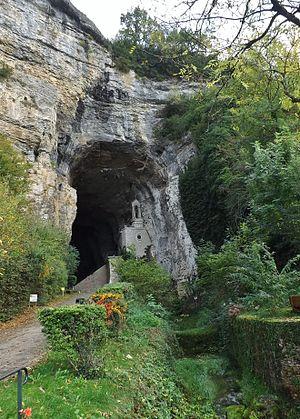
Vue de l'entrée des grottes de la Balme, sur la commune de La Balme-les-Grottes en Isère.
La Balme-les-Grottes est une commune française située dans le département de l'Isère, en région Auvergne-Rhône-Alpes.
Les Congrès préhistoriques de France sont des congrès de Pré- et Protohistoire fondés en 1904 par la Société préhistorique française. Ils sont organisés par cette société savante depuis 1905. Établies avec une périodicité annuelle lors de leur création, les sessions des congrès ont été en moyenne espacées de quatre ans du milieu des années 1910 jusqu'au milieu des années 2010.
Les sept merveilles du Dauphiné sont des curiosités naturelles de la géologie alpine ou des constructions anciennes marquantes. Toutes sont situées dans le département français de l'Isère, issu en 1790 de l'ancienne Province du Dauphiné.
La tautologie est une phrase ou un effet de style ainsi tourné que sa formulation ne puisse être que vraie. La tautologie est apparentée au truisme et au pléonasme.